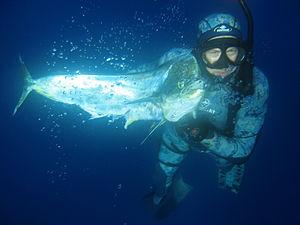
La pêche sous-marine ou pêche en plongée, aussi appelée chasse sous-marine, est une forme de pêche réalisée en plongée, qui consiste à capturer sous l'eau certains poissons et mollusques ainsi qu'à prélever des algues, oursins, crustacés, éponges et perles.